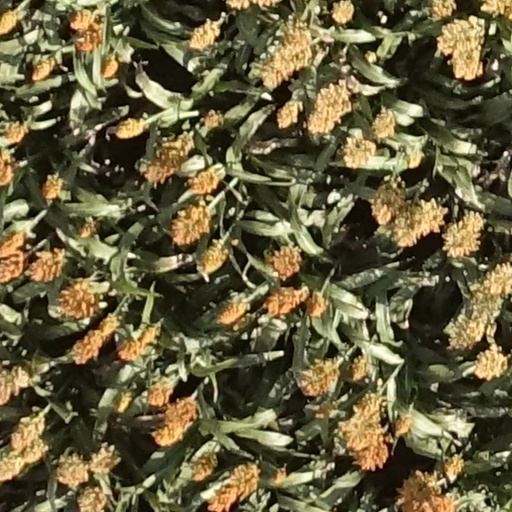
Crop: sorghum